Once Upon a Time in Queens

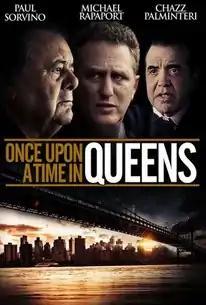
Theatrical release poster

Once Upon a Time in Queens is a 2013 American post-mob film written and directed by David Rodriguez, starring Paul Sorvino, Michael Rapaport and Chazz Palminteri.